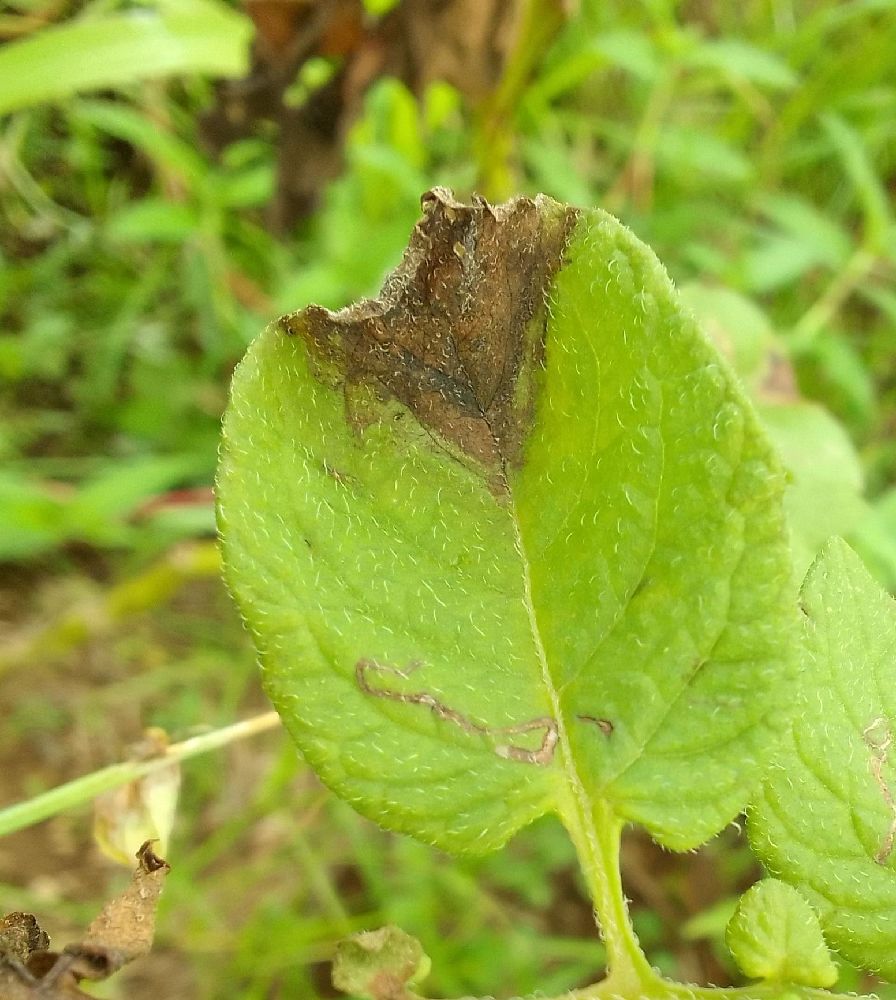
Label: Late blight